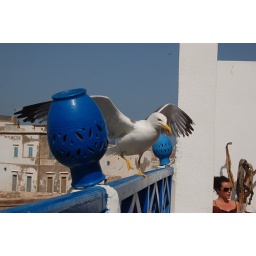
Thinking that he knocking over the blue pot when in fact it was like that originally. What an illusion,